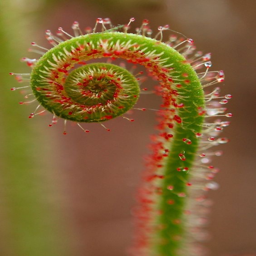
you can see how the leaves of the plant wrap around insects once captured with their sticky glue - like substance held on fine hairs .